2016 Croydon tram derailment

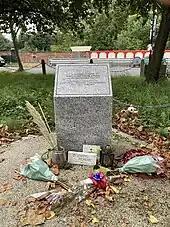
Crash memorial close to the accident site

There are two memorials to the crash – one by the site of the crash itself on Sandilands Road, and another in New Addington.